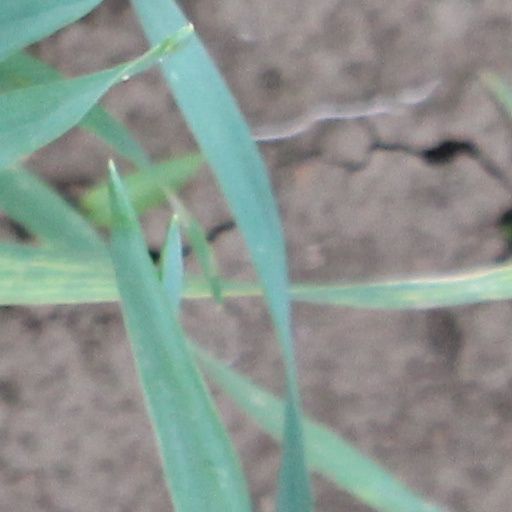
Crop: wheat